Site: brandenburg
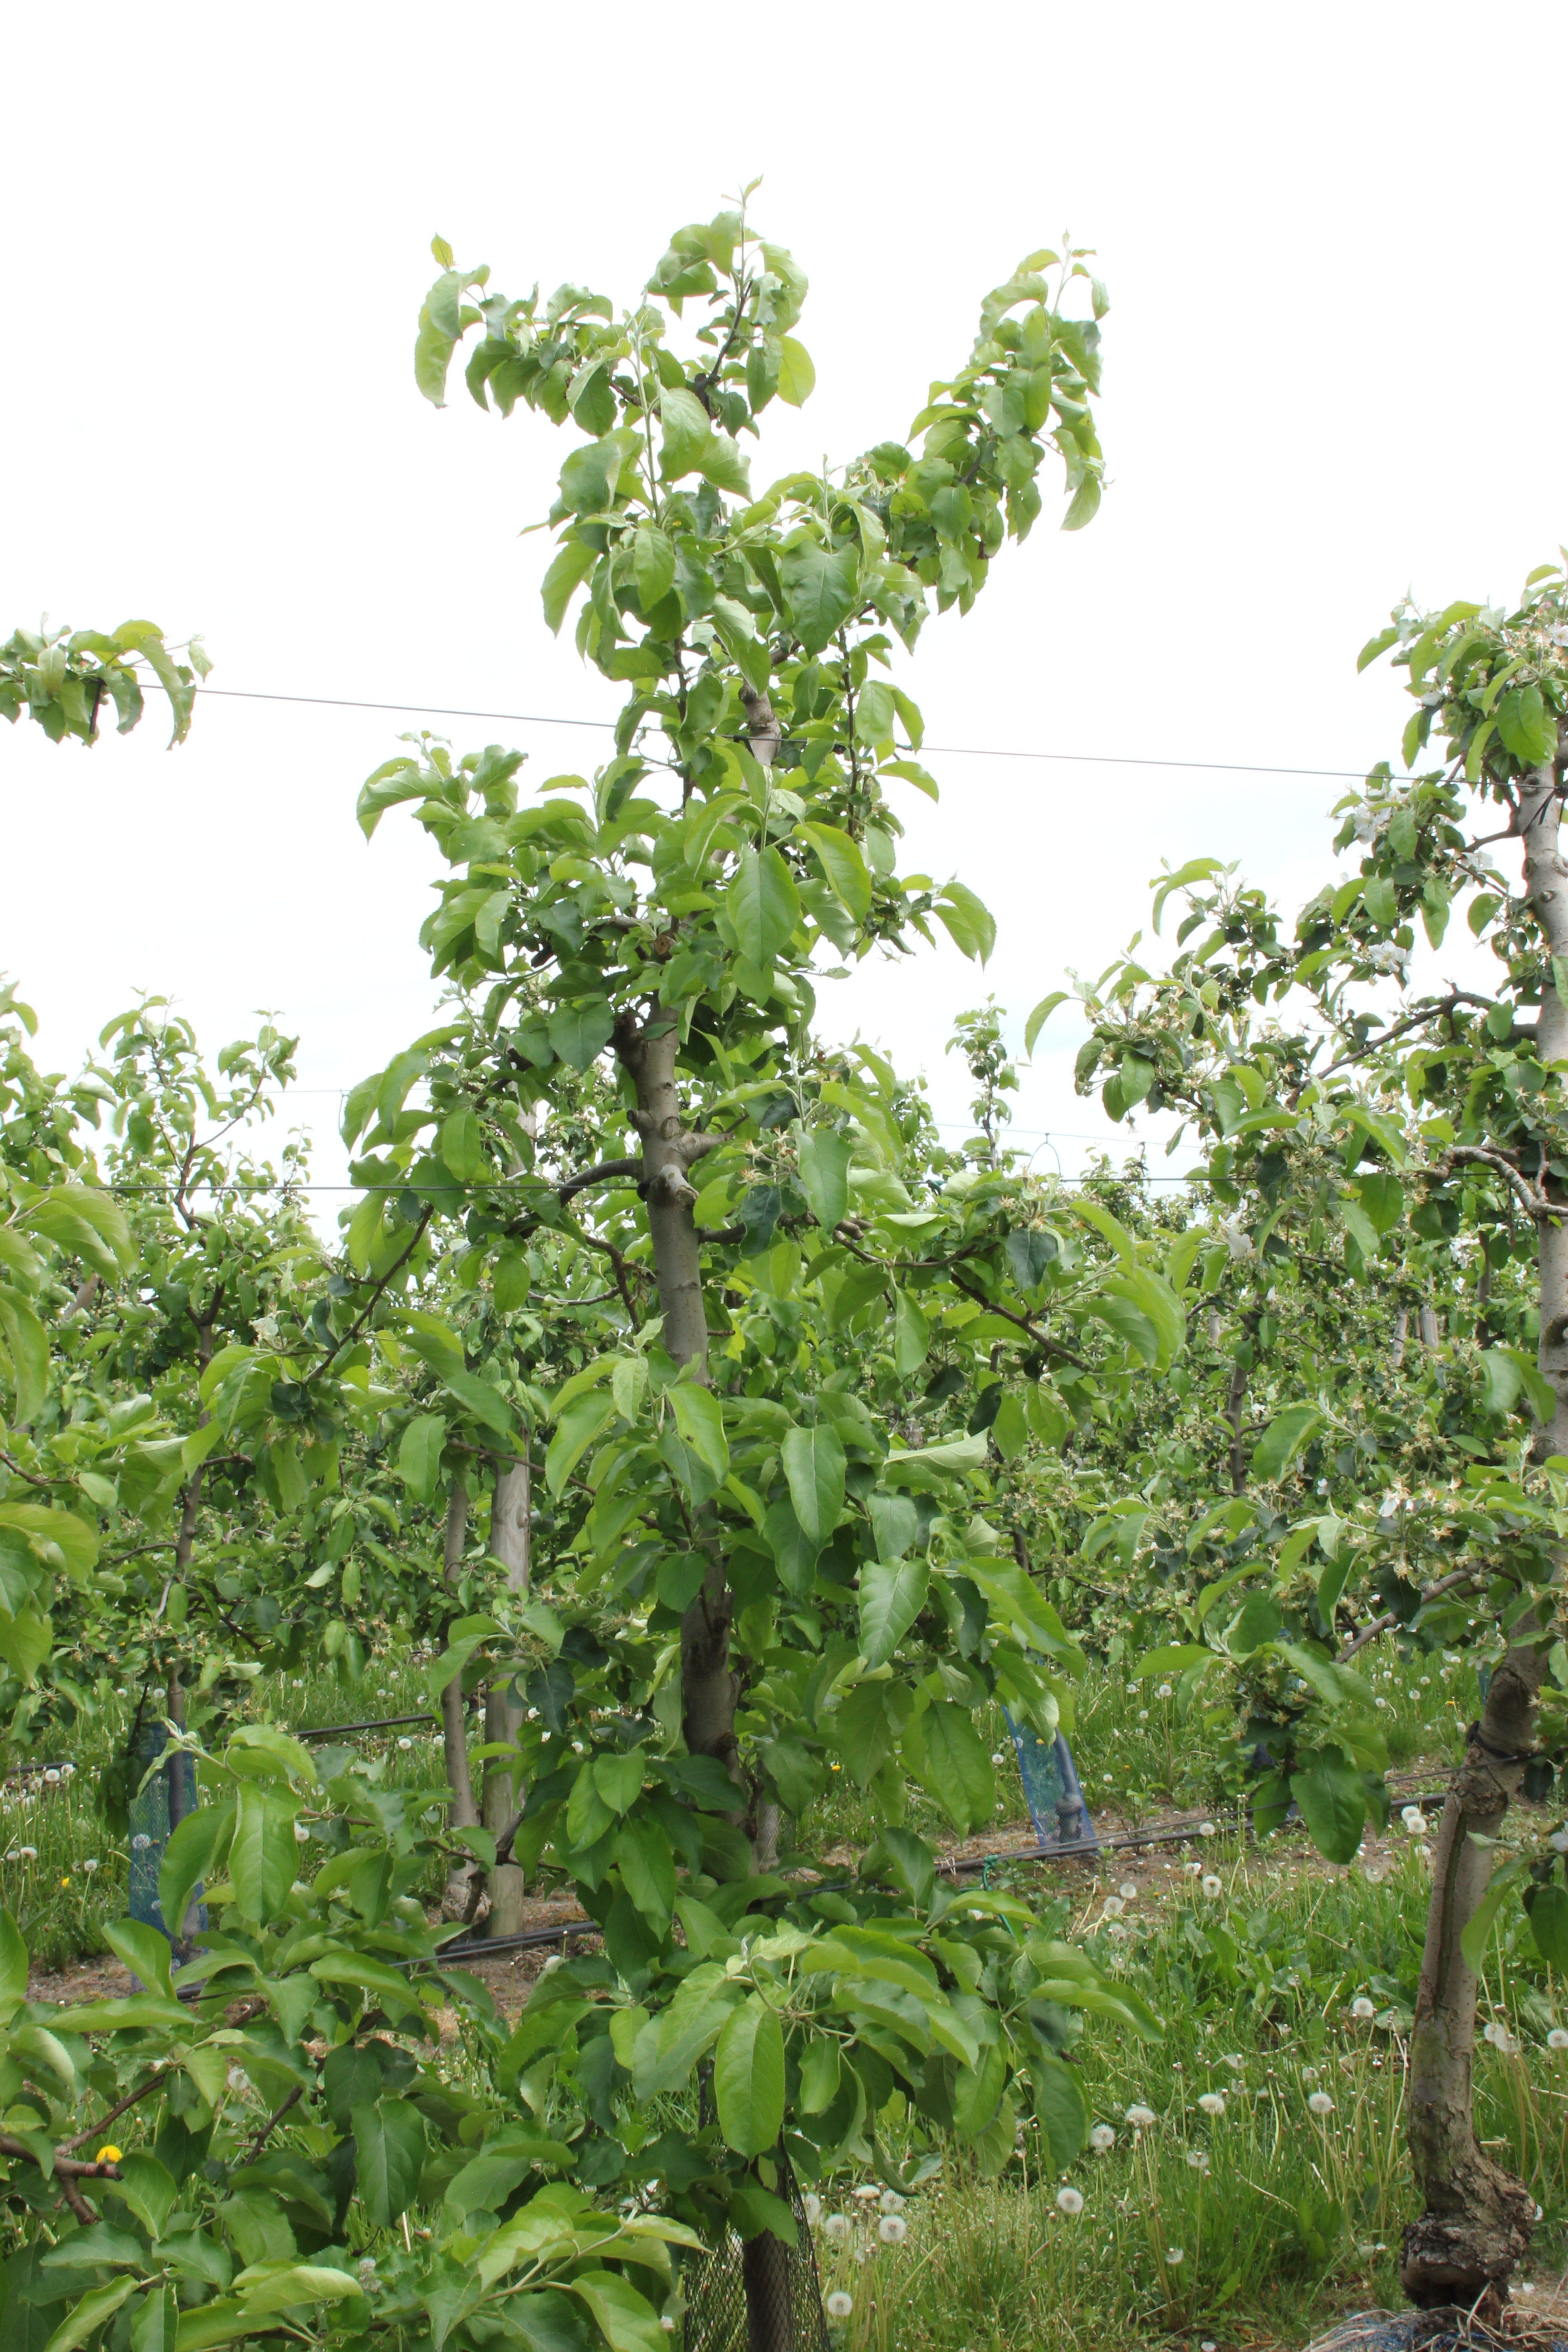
Growth stage (BBCH 67): Flowering